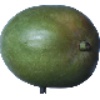
Label: Mango 1